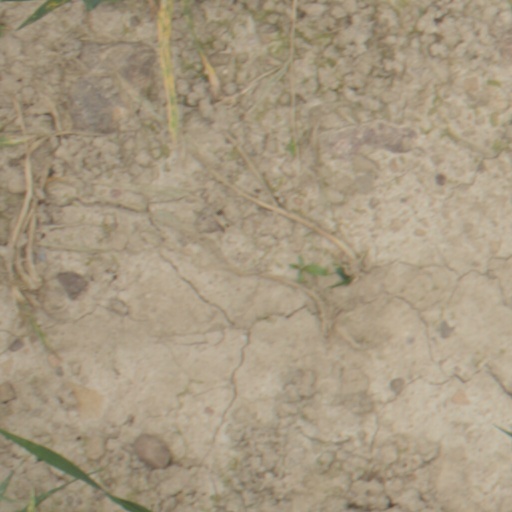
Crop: wheat